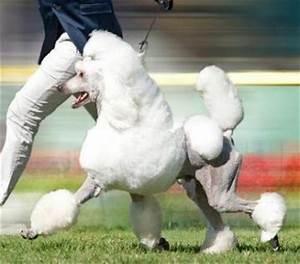
dog